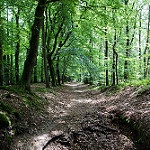
Label: forest